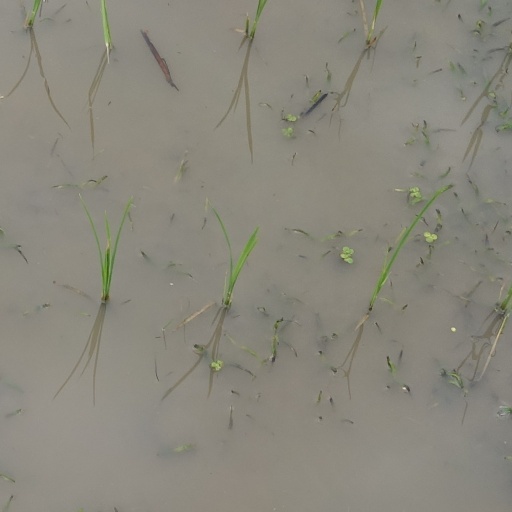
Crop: rice